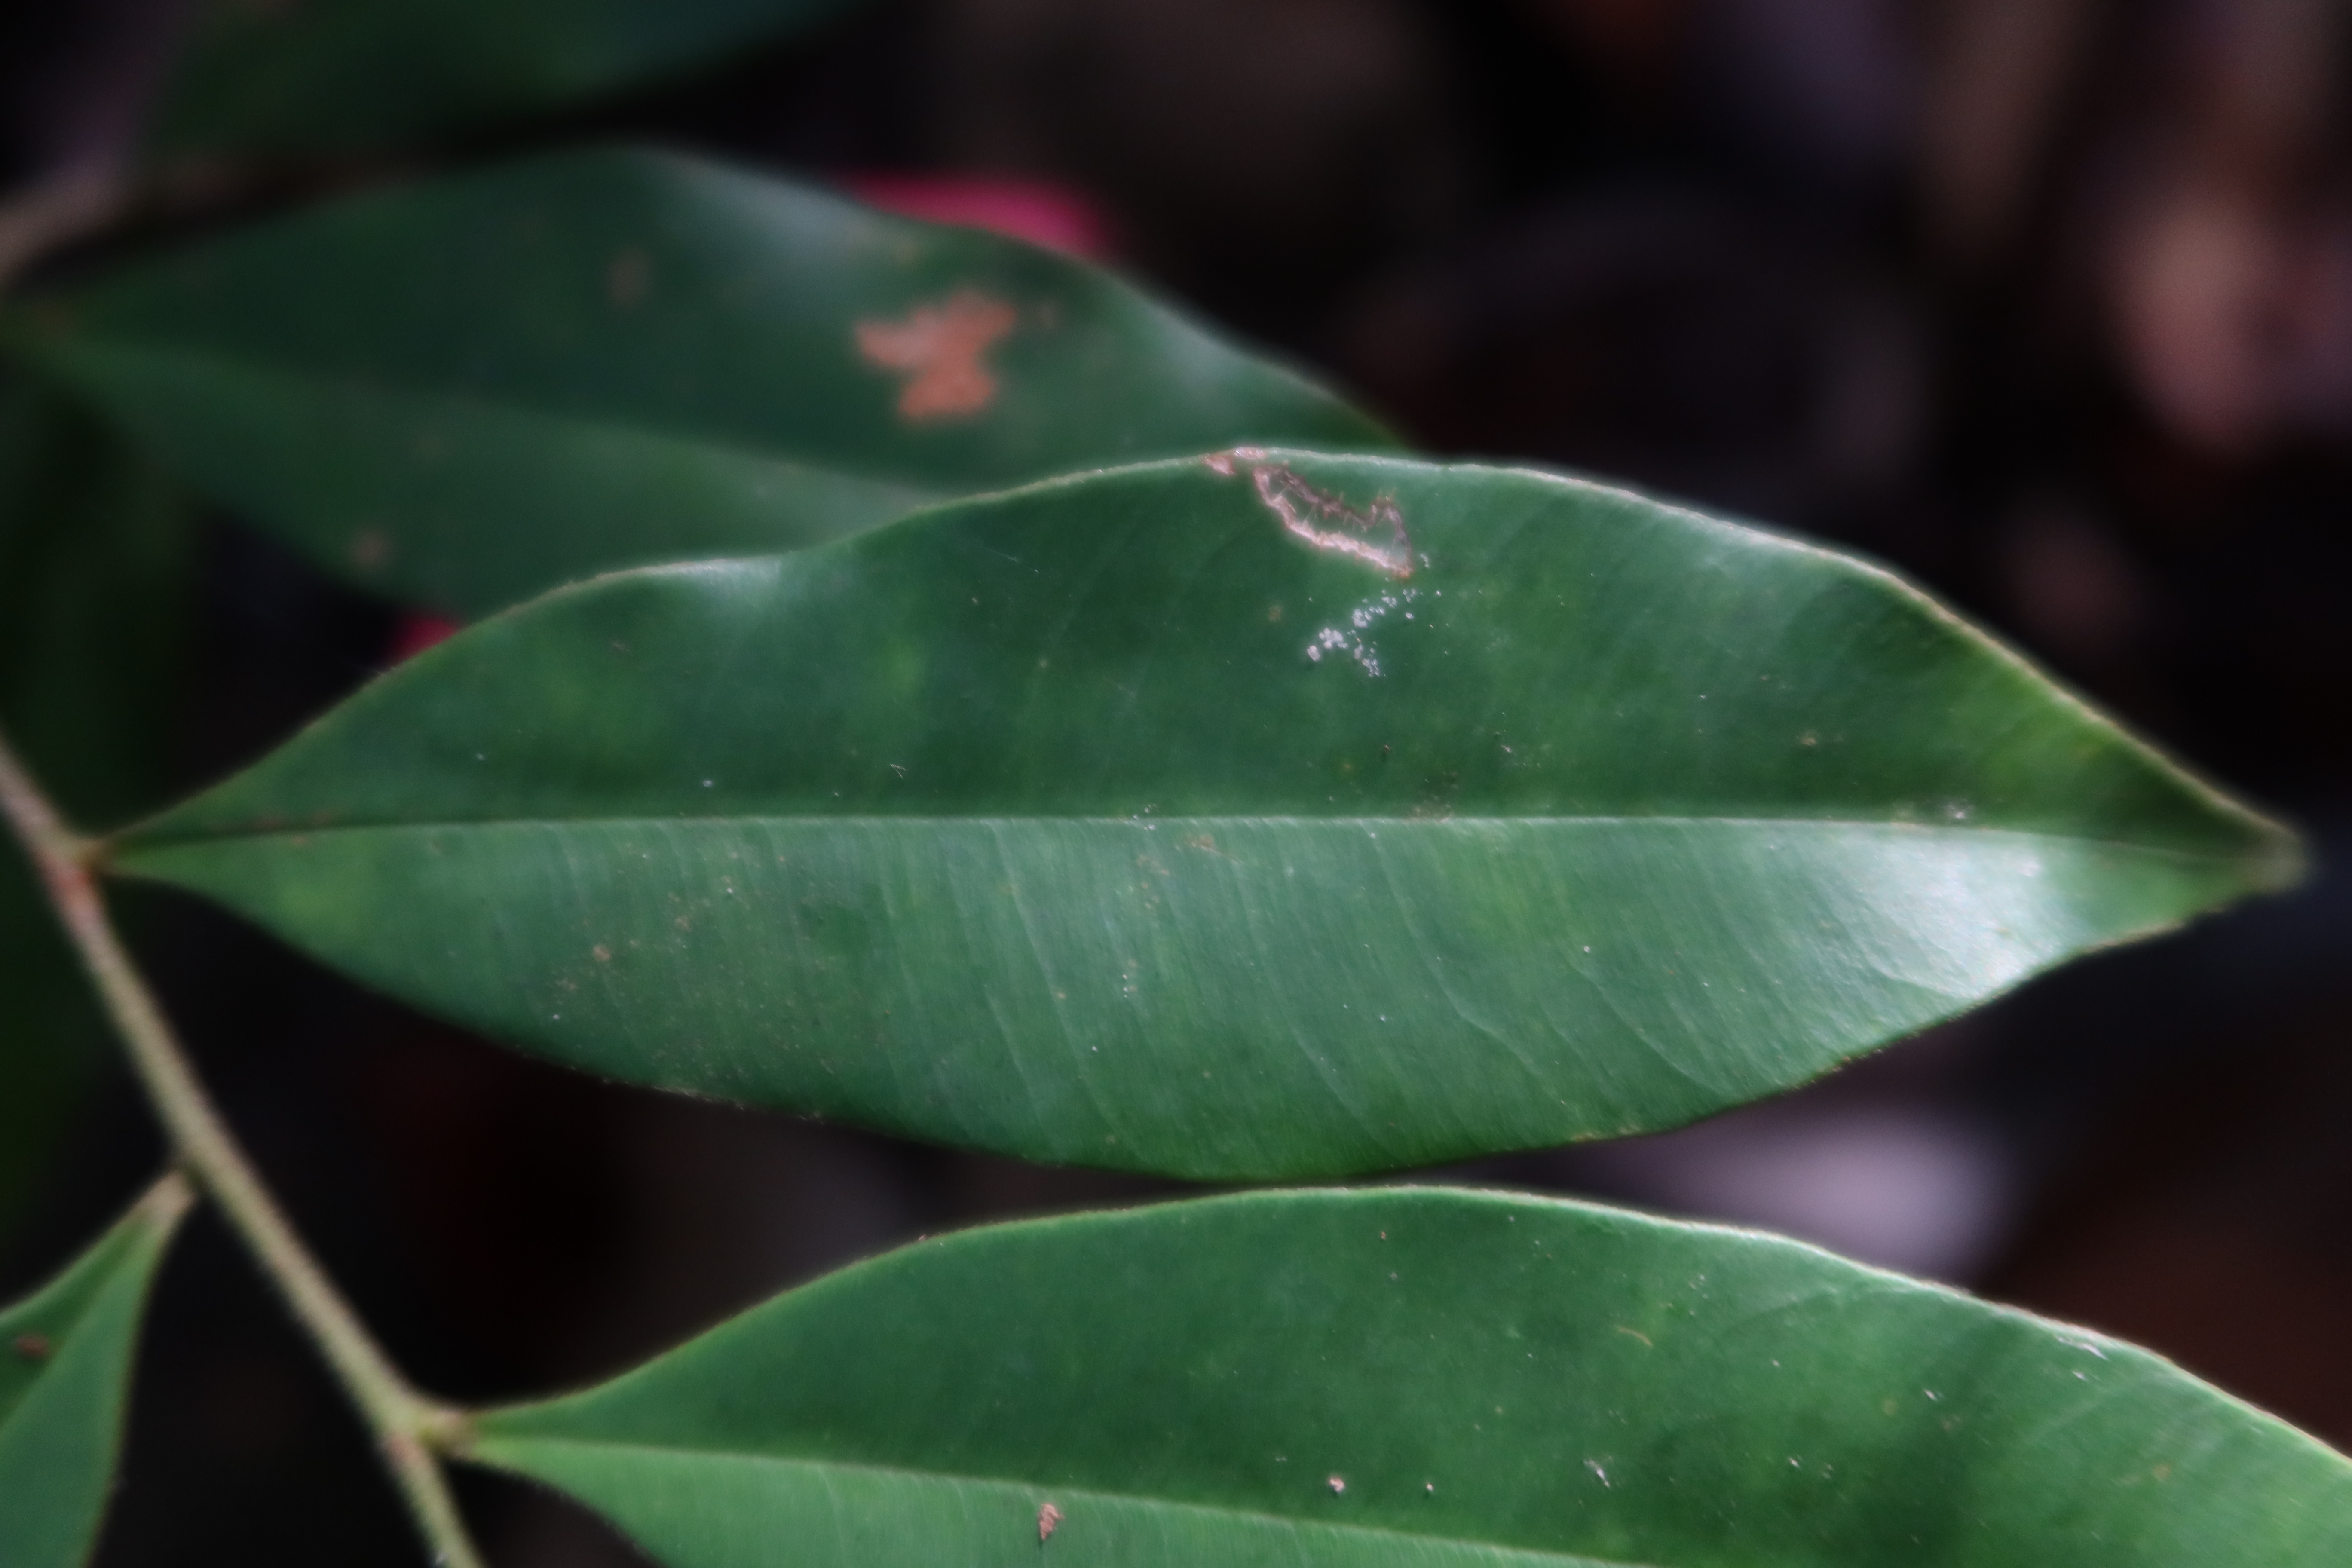
Label: Brown spots